Fabrika automobila Priboj

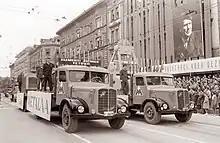
FAP 6G on May Day parade in Ljubljana, 1961.

Founded in 1952 by decree of Socialist Federal Republic of Yugoslavia. On 30 October 1953, the first trucks were produced based on licence from Saurer. Models were 4G and 6G (4 and 6 tonnes). In 1959 factory was extended and capacity growth on 3600 vehicles per year. In 1961 vehicles and engines manufacturers cluster "ITV" was formed with FAP as member. The first domestically designed FAP vehicles where FAP 10B and FAP 15B introduced in serial production by 1965. The FAP 18B was made with a Leyland engine licence built by FAMOS. In 1970 a production, technical and financial cooperation contract was signed with Daimler-Benz. The first product from FAP based on contract with Daimler-Benz was LP1113, and it was followed by MB 1213 and O 302. By 1975 new manufacturing plant with 50.000 square meters was built and 150 new machines installed. New projected capacity was 10.000 vehicles/year. Licence contract with Mercedes-Benz was extended in 1976. for production of vehicle from 12 to 26 tonnes weight; many new vehicles are produced like FAP 1616, 1620, 1626, 1921, 1926, 2226 and 2626. With collaboration of FAP with Military Technical Institute Belgrade in 1978 it is developed special military vehicles FAP 2026/6×6 and it is produced in following years in different variants to satisfy various roles in military. FAP was producing many different chassis that were used in factories in Zagreb, Skopje, Belgrade as bases for producing buses and other vehicles. In 1986 licence with Mercedes-Benz was extended for producing 12-26 tonnes gross vehicle weight. In 1984 FAP was again extending factory in newly built industrial zone "Manovica". By their own design center, trailers where developed from 20 to 70 tonnes gross weight. Until 1991 FAP had 16,468 square meters of factory space. Trucks and other FAP products were exported worldwide.